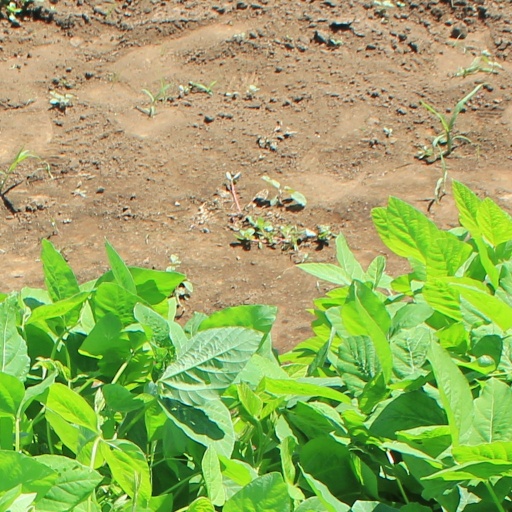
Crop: soybean